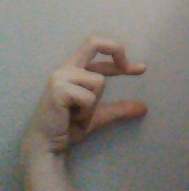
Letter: thal